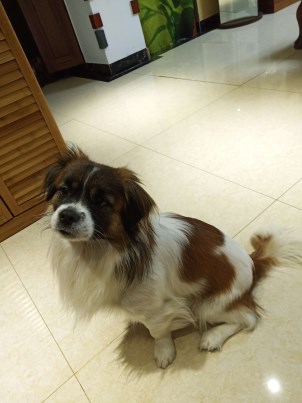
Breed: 806-n000129-papillon